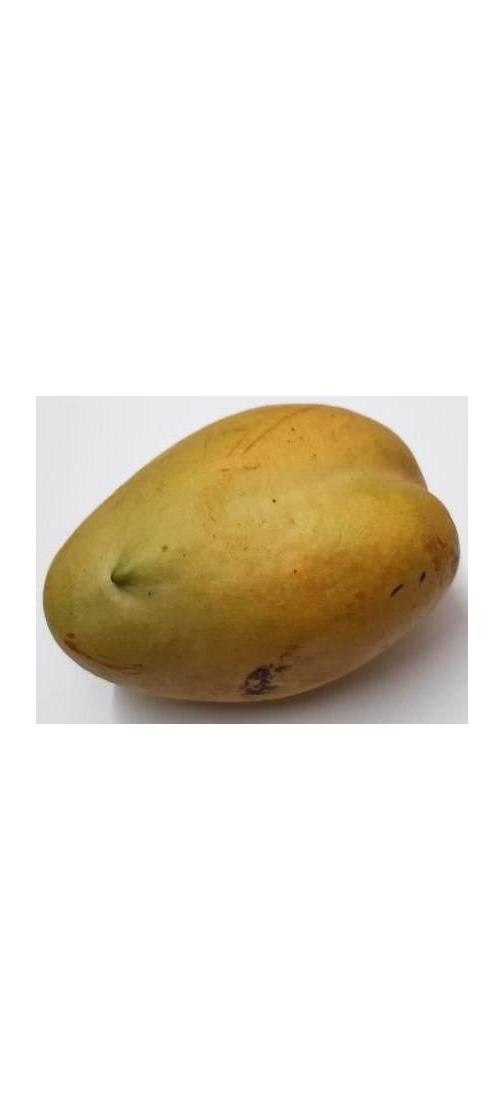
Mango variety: Bari-11